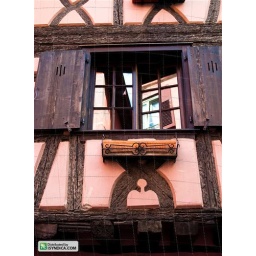
pink / orange timber frame house in Alsace